Hands On (song)

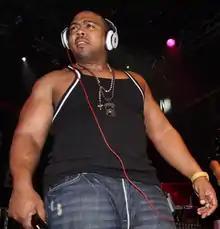
American record producer and West collaborator Timbaland contributed both writing and production to the song.

West, Angel Lopez, Argentinian record producer Federico Vindver, and the rapper's frequent collaborator Timbaland handled the production of "Hands On", with them also serving as songwriters Hammond and Aaron Butts. In December 2018, Vindver and Timbaland engaged in last-minute sessions with West for his then-upcoming album "Yandhi". Vindver recalled that Timbaland would freestyle with West in the studio; the record producer played the drum machine that West sang in time with. West and Vindver were later reunited in the 2019 summer to work on "Jesus is King", with him declaring that the rapper "brought faith back into my life". During the sessions, West would engage in multiple freestyles and say what he could hear going with them after listening back, going through this process for the creation of the track. West delivered between 12 and 5 "a cappella" songs, spending three minutes sitting on a bench to record each with 5 to 10 second breaks before moving into another song. Specifically for "Hands On", West recorded a basic 18-second track, about which Vindver said, "When I heard the melody, I heard chords in my head to go with it, and put in a crazy sound effect on his vocal. It was lo-fi, but Kanye heard it, and he loved it."